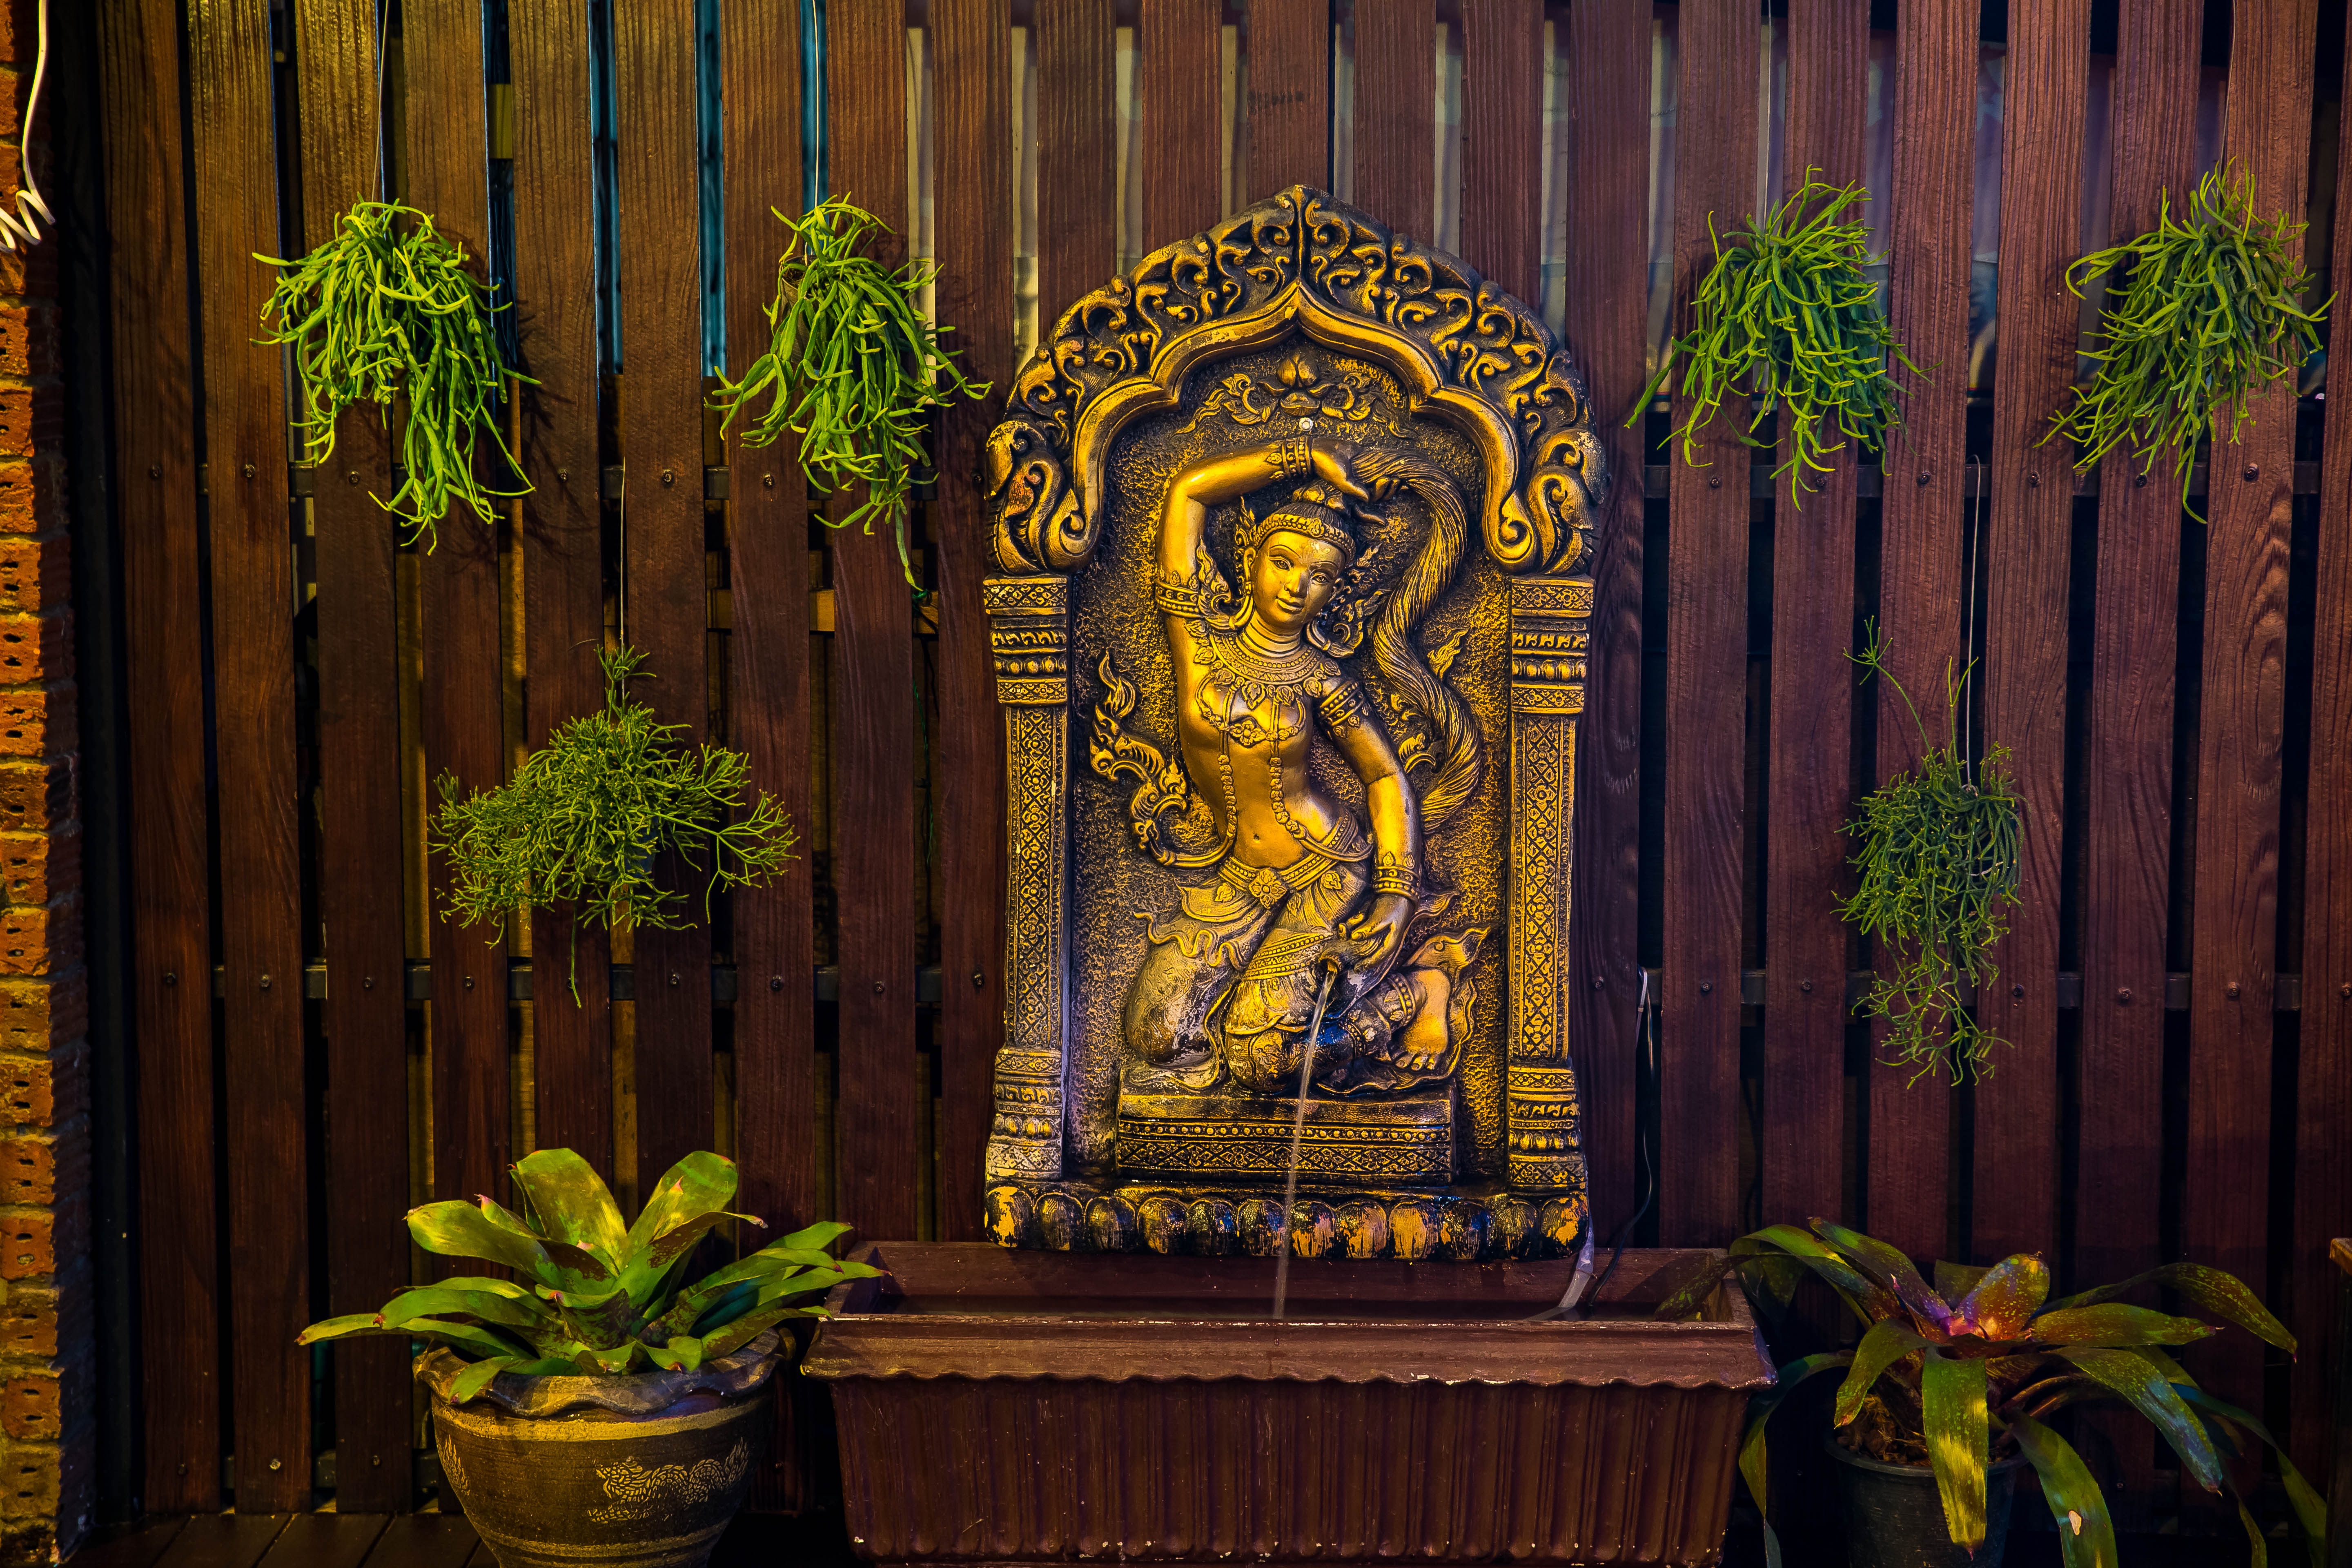
window, place of worship, art, altar, fountain, shrine, carving, goddess, spirit guardian